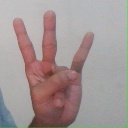
अक्षर: क्ष